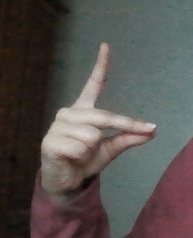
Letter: ta